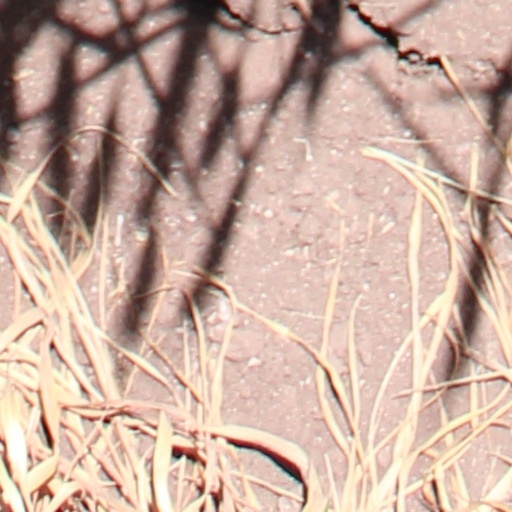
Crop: wheat